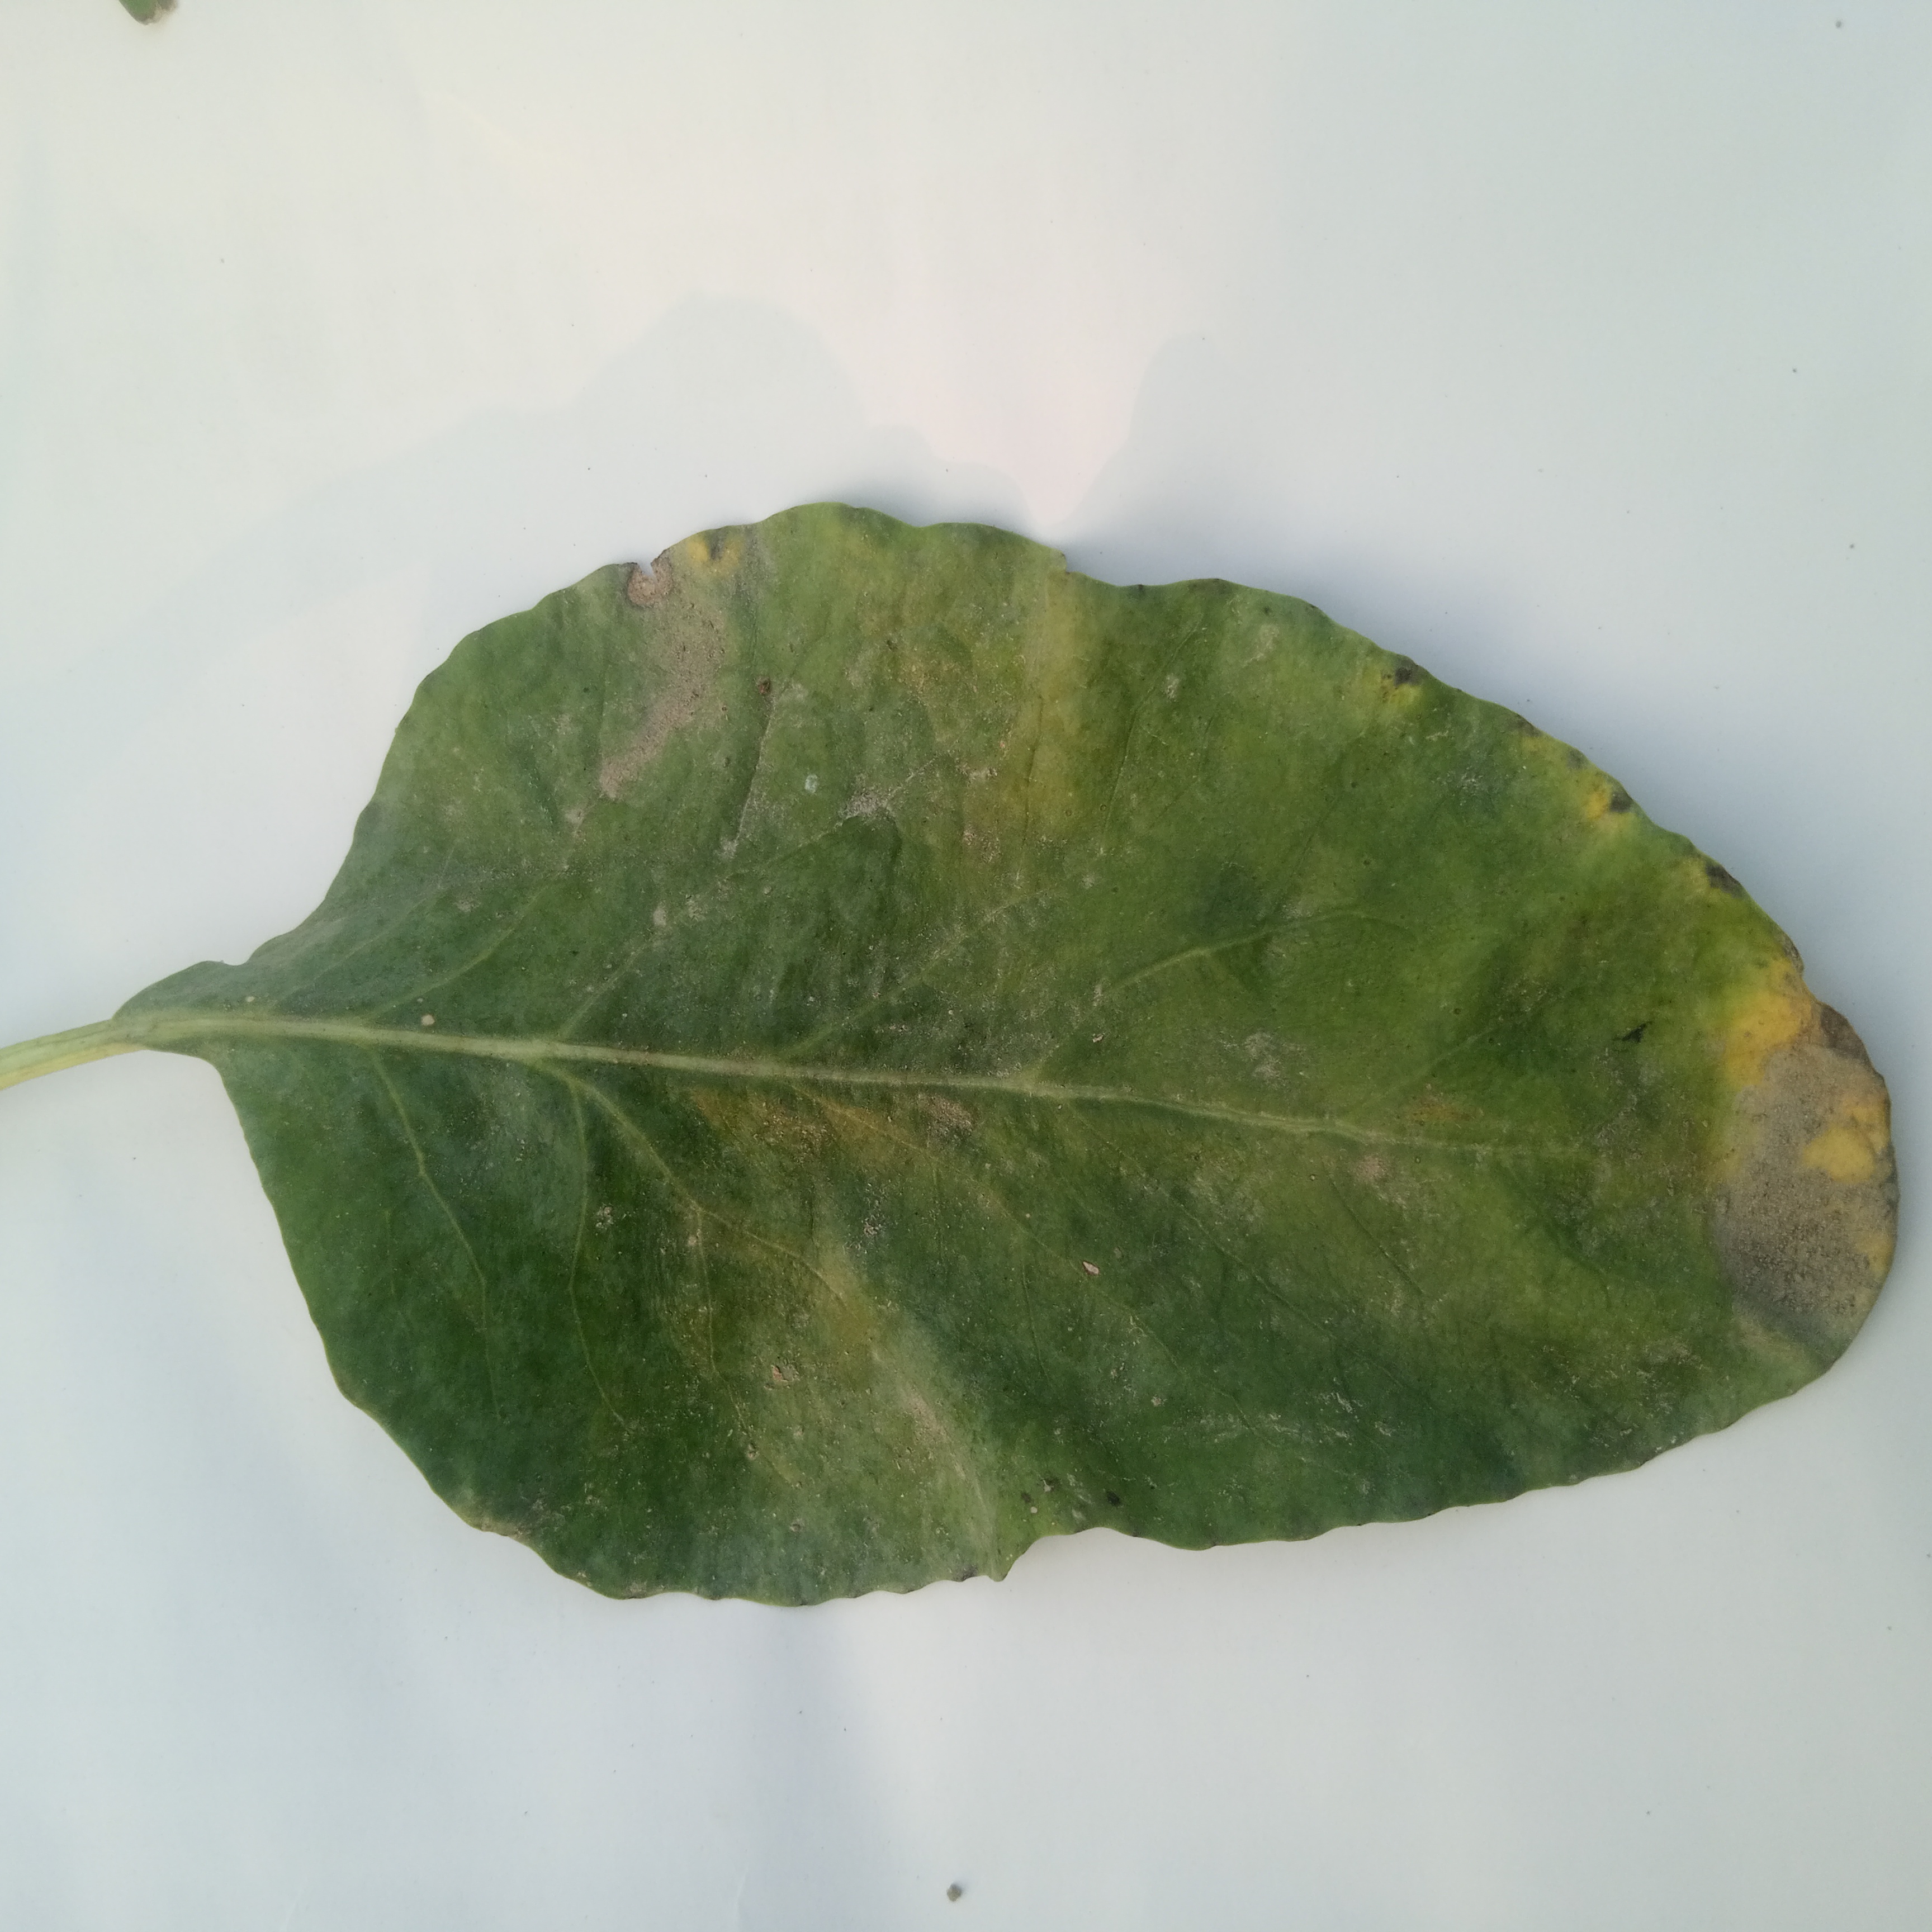
Label: Black Rot